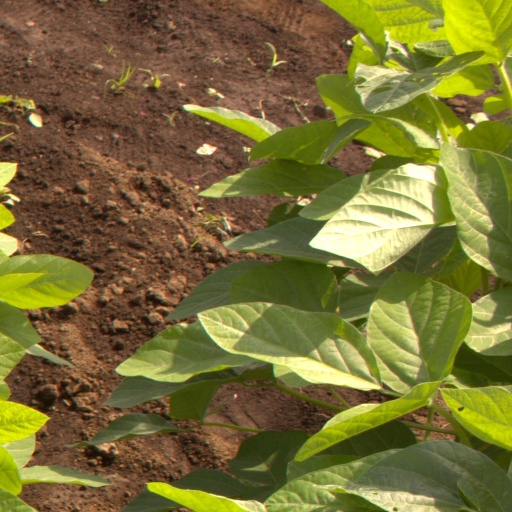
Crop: soybean